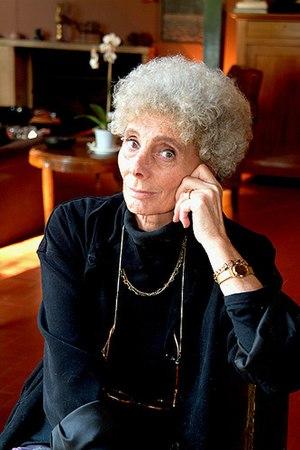
portrait
Jacqueline Harpman est un écrivain de langue française et une psychanalyste belge.